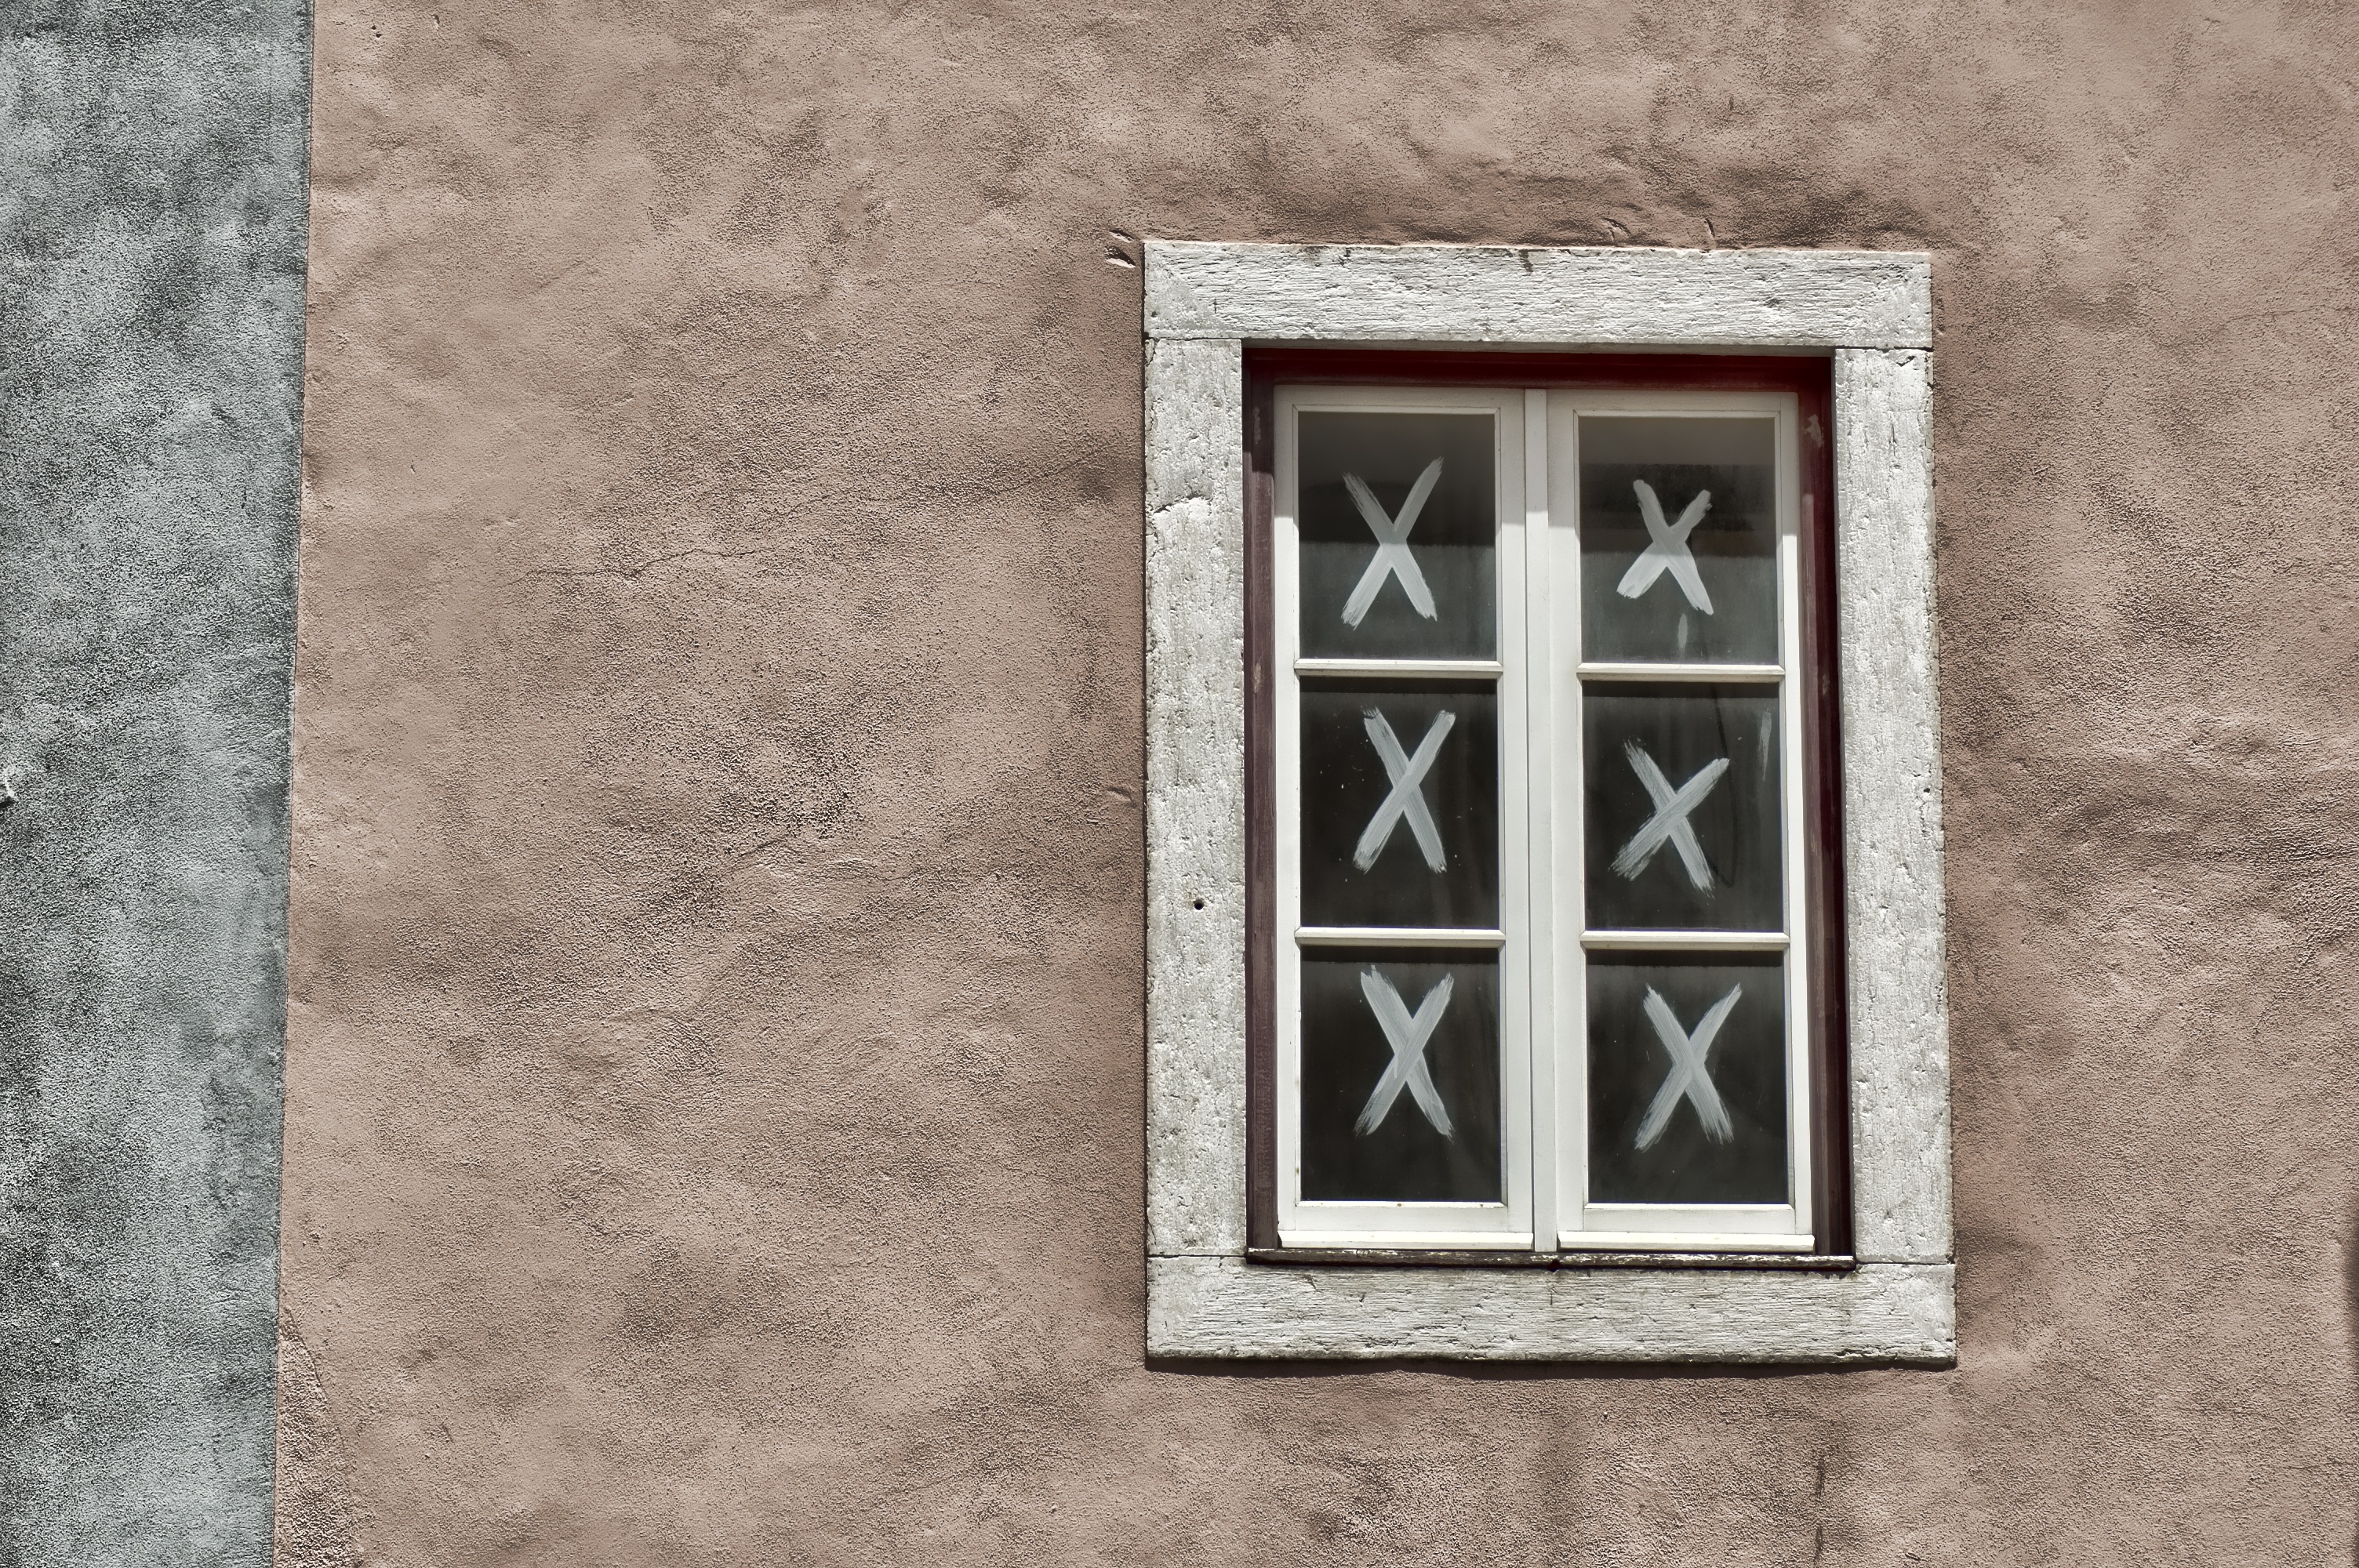
light, white, texture, floor, window, building, city, home, wall, facade, brick, door, material, rectangle, symmetry, rosa, picture frame, detail, shape, crosses, tic tac toe, flooring, three online